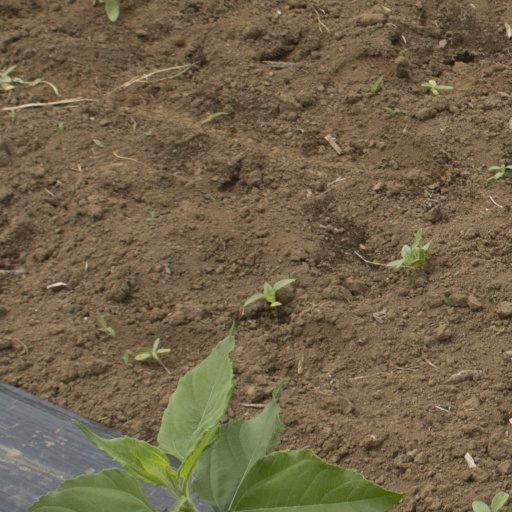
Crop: Jerusalem artichoke